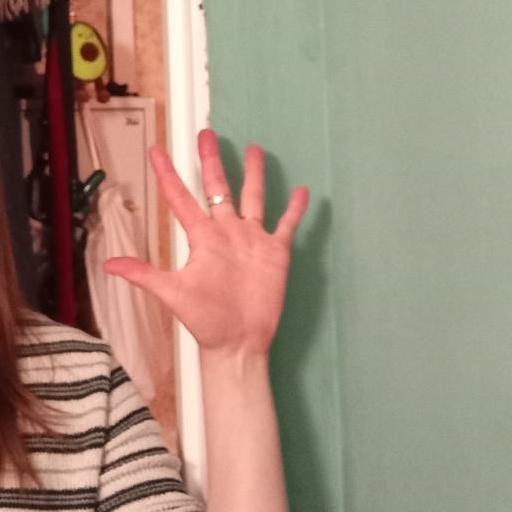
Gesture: palm